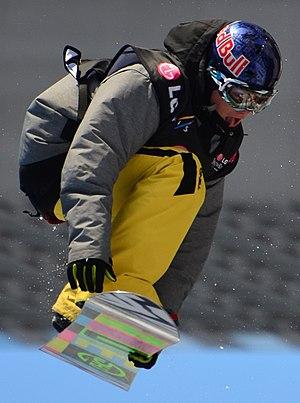
Sébastien Toutant, un planchiste, à la compétition de big air tenue au centre-ville de Québec. Il a gagné la compétition.
Sébastien Toutant est un snowboarder canadien. En 2011, il remporte une médaille d'argent au Snowboard Big Air à Aspen, dans le Colorado, derrière Torstein Horgmo. Le 2 avril 2011, il remporte le ride shakedown pour la troisième fois de sa carrière.